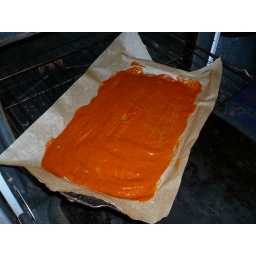
I dry it in the oven on the lowest setting with the door propped open